Philippe Mangou

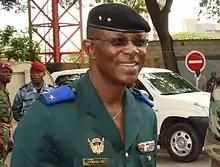
Philippe Mangou in 2008

Philippe Mangou (born 26 January 1952) was the head of the armed forces of Ivory Coast from 2004 until 2011.